Kadri Mälk

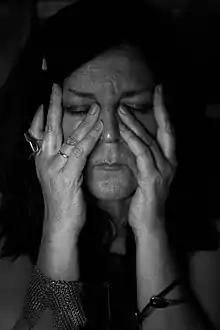
Mälk in 2014

Kadri Mälk (née Kadri Sõerd; 27 January 1958 – 1 January 2023) was an Estonian artist and jewellery designer.